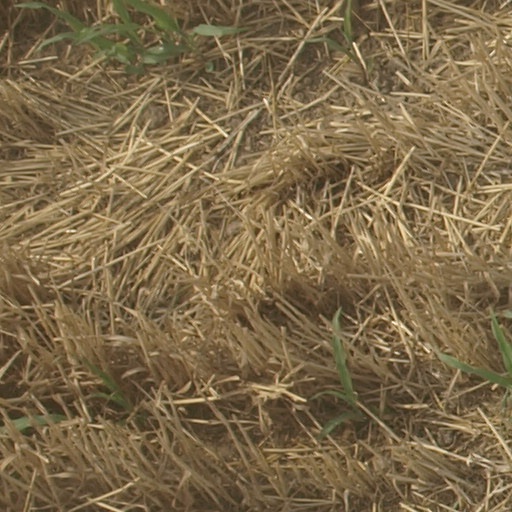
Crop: maize; corn